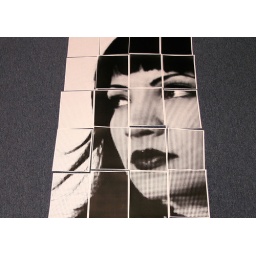
assembling the door sign page by page